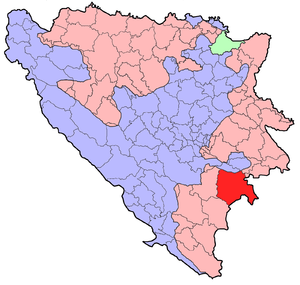
Foča est une ville et une municipalité de Bosnie-Herzégovine située au sud-est de la République serbe de Bosnie et dans la région de Foča. Selon les premiers résultats du recensement bosnien de 2013, la ville intra muros compte 12 334 habitants et la municipalité 19 811.